Laz people

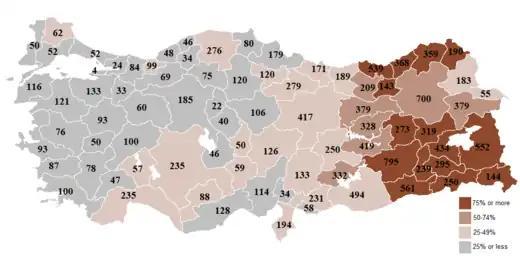
Percentage of geographical name changes in Turkey from 1916 onwards

The Laz are noted for their folk dances, called the Horon dance of the Black Sea, originally of pagan worship which was to become a sacred ritual dance. There are many different types of this dance in different regions. Horon is related to those performed by the Ajarians known as Khorumi. These may be solemn and precise, performed by lines of men, with carefully executed footwork, or extremely vigorous with the men dancing erect with hands linked, making short rapid movements with their feet, punctuated by dropping to a crouch. The women's dances are graceful but more swift in movement than those encountered in Georgia. In Greece such dances are still associated with the Pontic Greeks who emigrated from this region after 1922.